Lawton Chiles

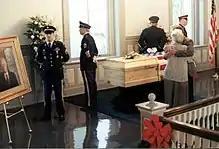
Rhea Chiles embracing her son Bud during the funeral of Lawton Chiles, on December 15, 1998

Ineligible to run a third time, Chiles supported the lieutenant governor, his personal friend Buddy MacKay, in the 1998 Florida governor's race against Jeb Bush. Bush, however, scored an easy victory over MacKay. On December 12 that year, just three weeks before his long-awaited retirement was to begin, Chiles suffered from an abnormal heart rhythm while exercising on a cycling machine in the Governor's Mansion gymnasium. He died suddenly shortly afterwards, at the age of 68.